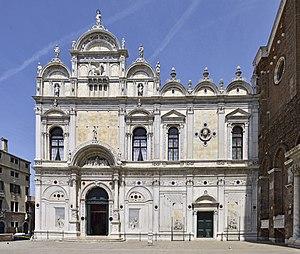
Scuola Grande di San Marco à Venise.
Les scuole furent des institutions de la république de Venise consacrées aux corporations d'arts, de métiers et à la dévotion des patrons de ceux-ci. Ce sont des confréries religieuses composées de laïcs par corporation.
La Scuola Grande di San Marco est un monument de la ville de Venise, en Italie, qui abritait autrefois l'une des six grandes sodalités, ou Scuole Grandi, de Venise. Il fait face au Campo Santi Giovanni e Paolo, où se trouve également l'église du même nom.
Castello est le plus oriental des six sestieri de Venise.